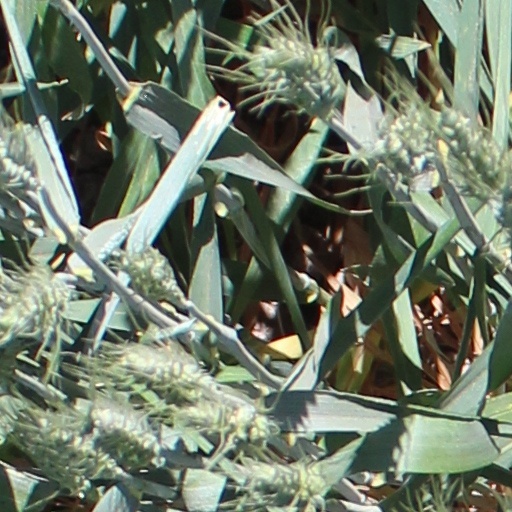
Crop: wheat